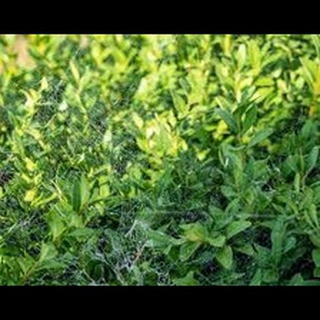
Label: wheat_mite